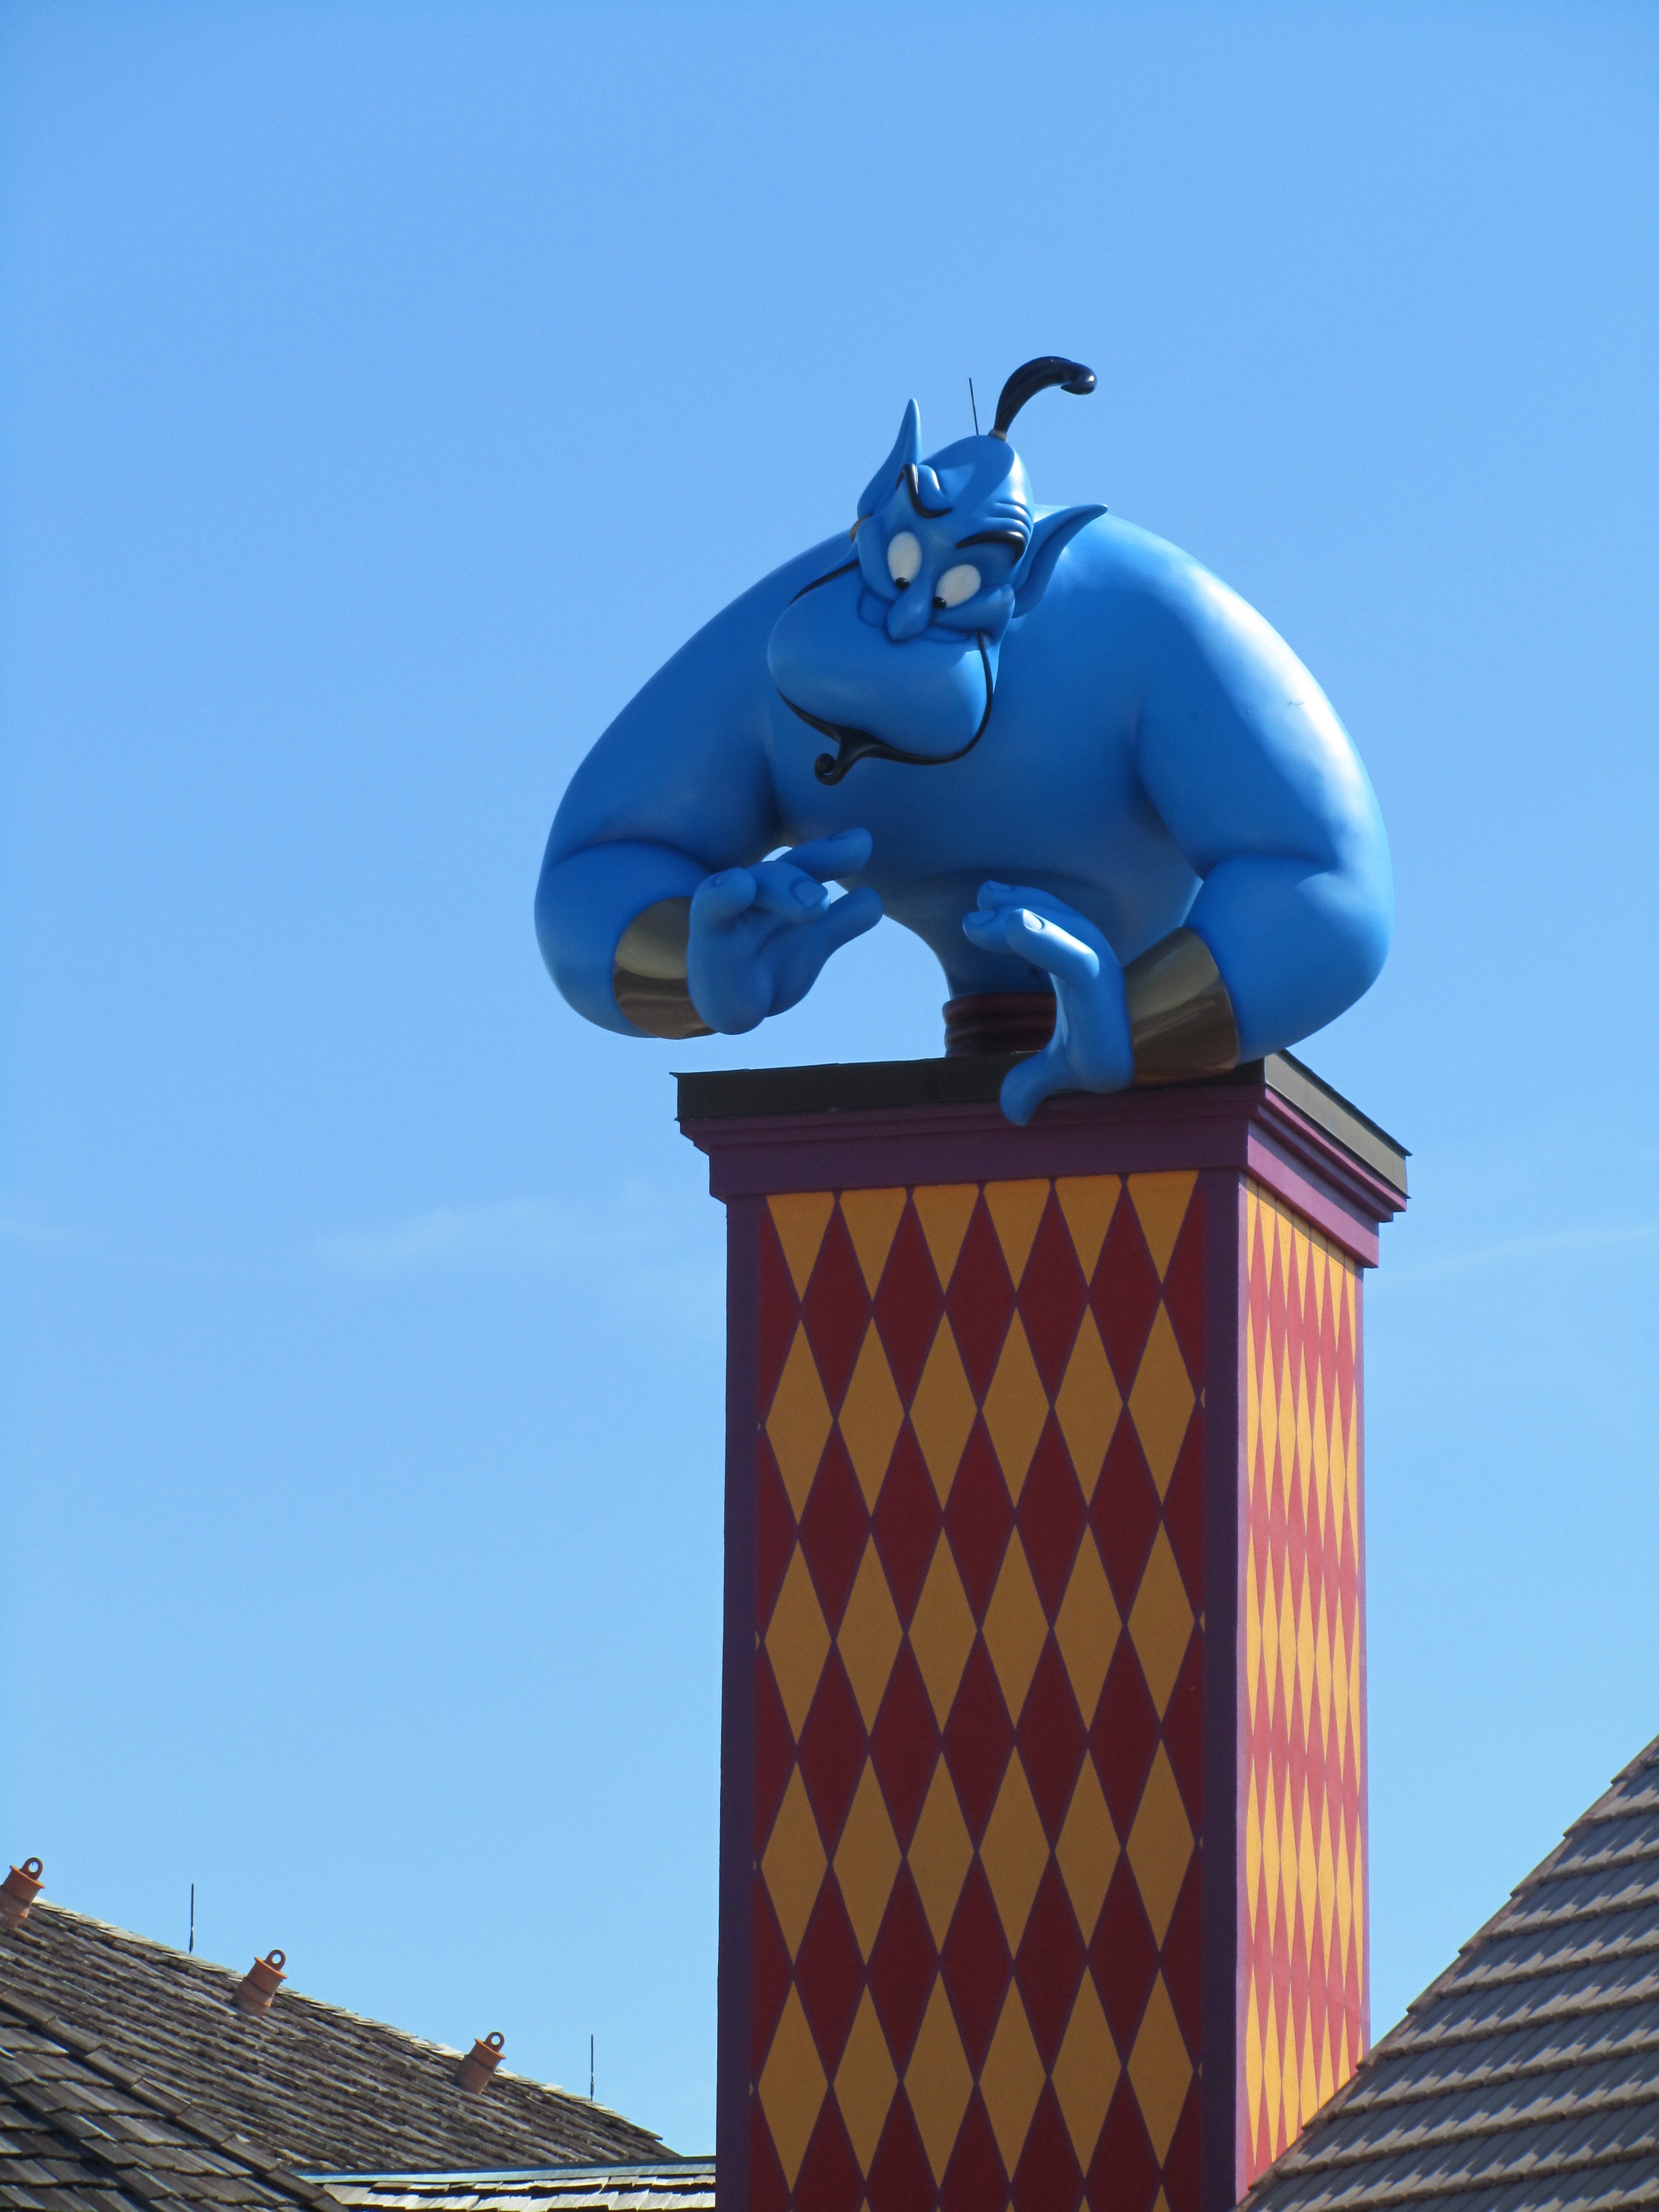
monument, statue, amusement park, blue, disney, sculpture, art, fantasy, magic, magical, florida, entertainment, disneyland, arabian, aladdin, genie